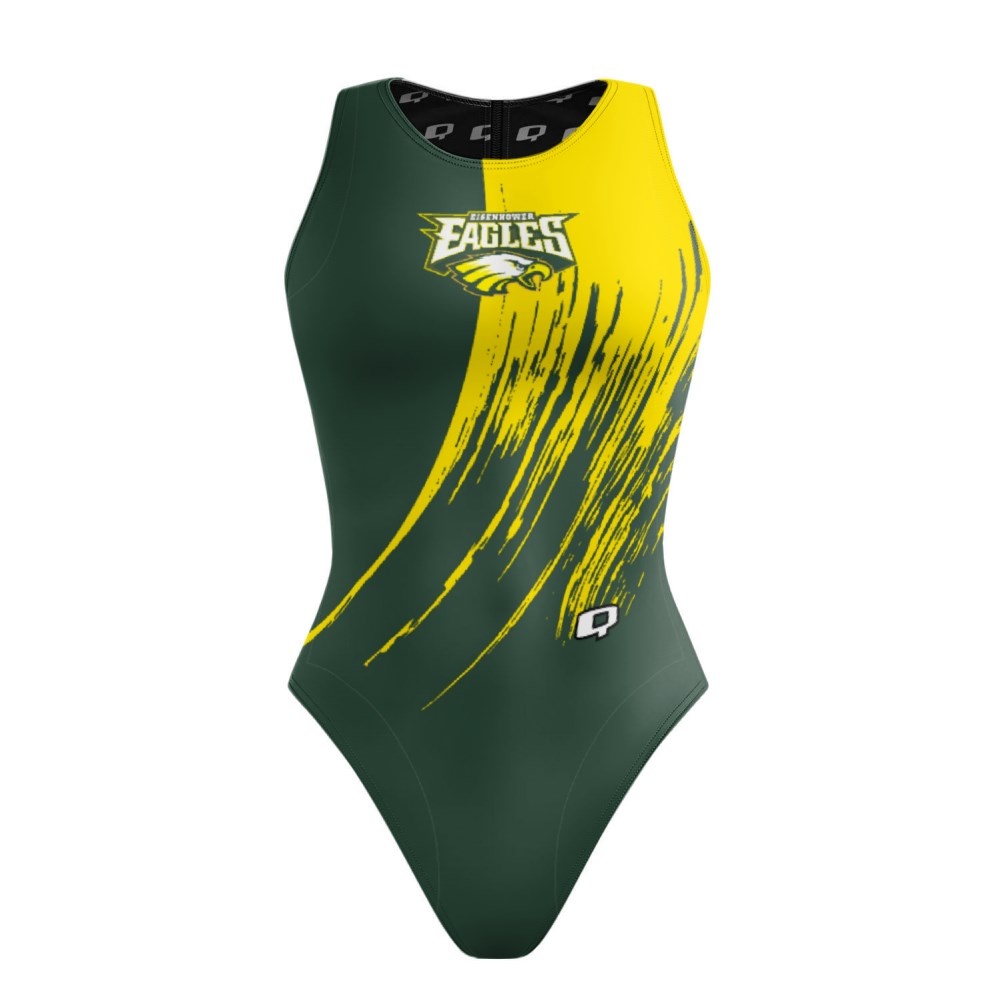
Eisenhower Eagles - Waterpolo Strap
Brand: Custom
Category: Sporting Goods > Athletics > Water Polo > Water Polo Training Aids > Water Polo Fitness Equipment